Literary language

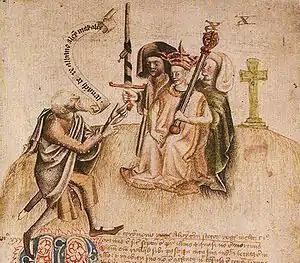
Coronation of Alexander III of Scotland at Scone in 1249. He is greeted by the "ollamh rígh", the royal poet, who is addressing him with the proclamation ("God Bless the King of Scotland"); the poet goes on to recite Alexander's genealogy. Poets of this kind composed in Classical Gaelic, a literary form separate from the Scottish Gaelic or Irish vernaculars.

Early Modern Irish, also called Classical Gaelic or Classical Irish was a shared literary form of Gaelic that was in use by poets in Scotland and Ireland from the 13th century to the 18th century.